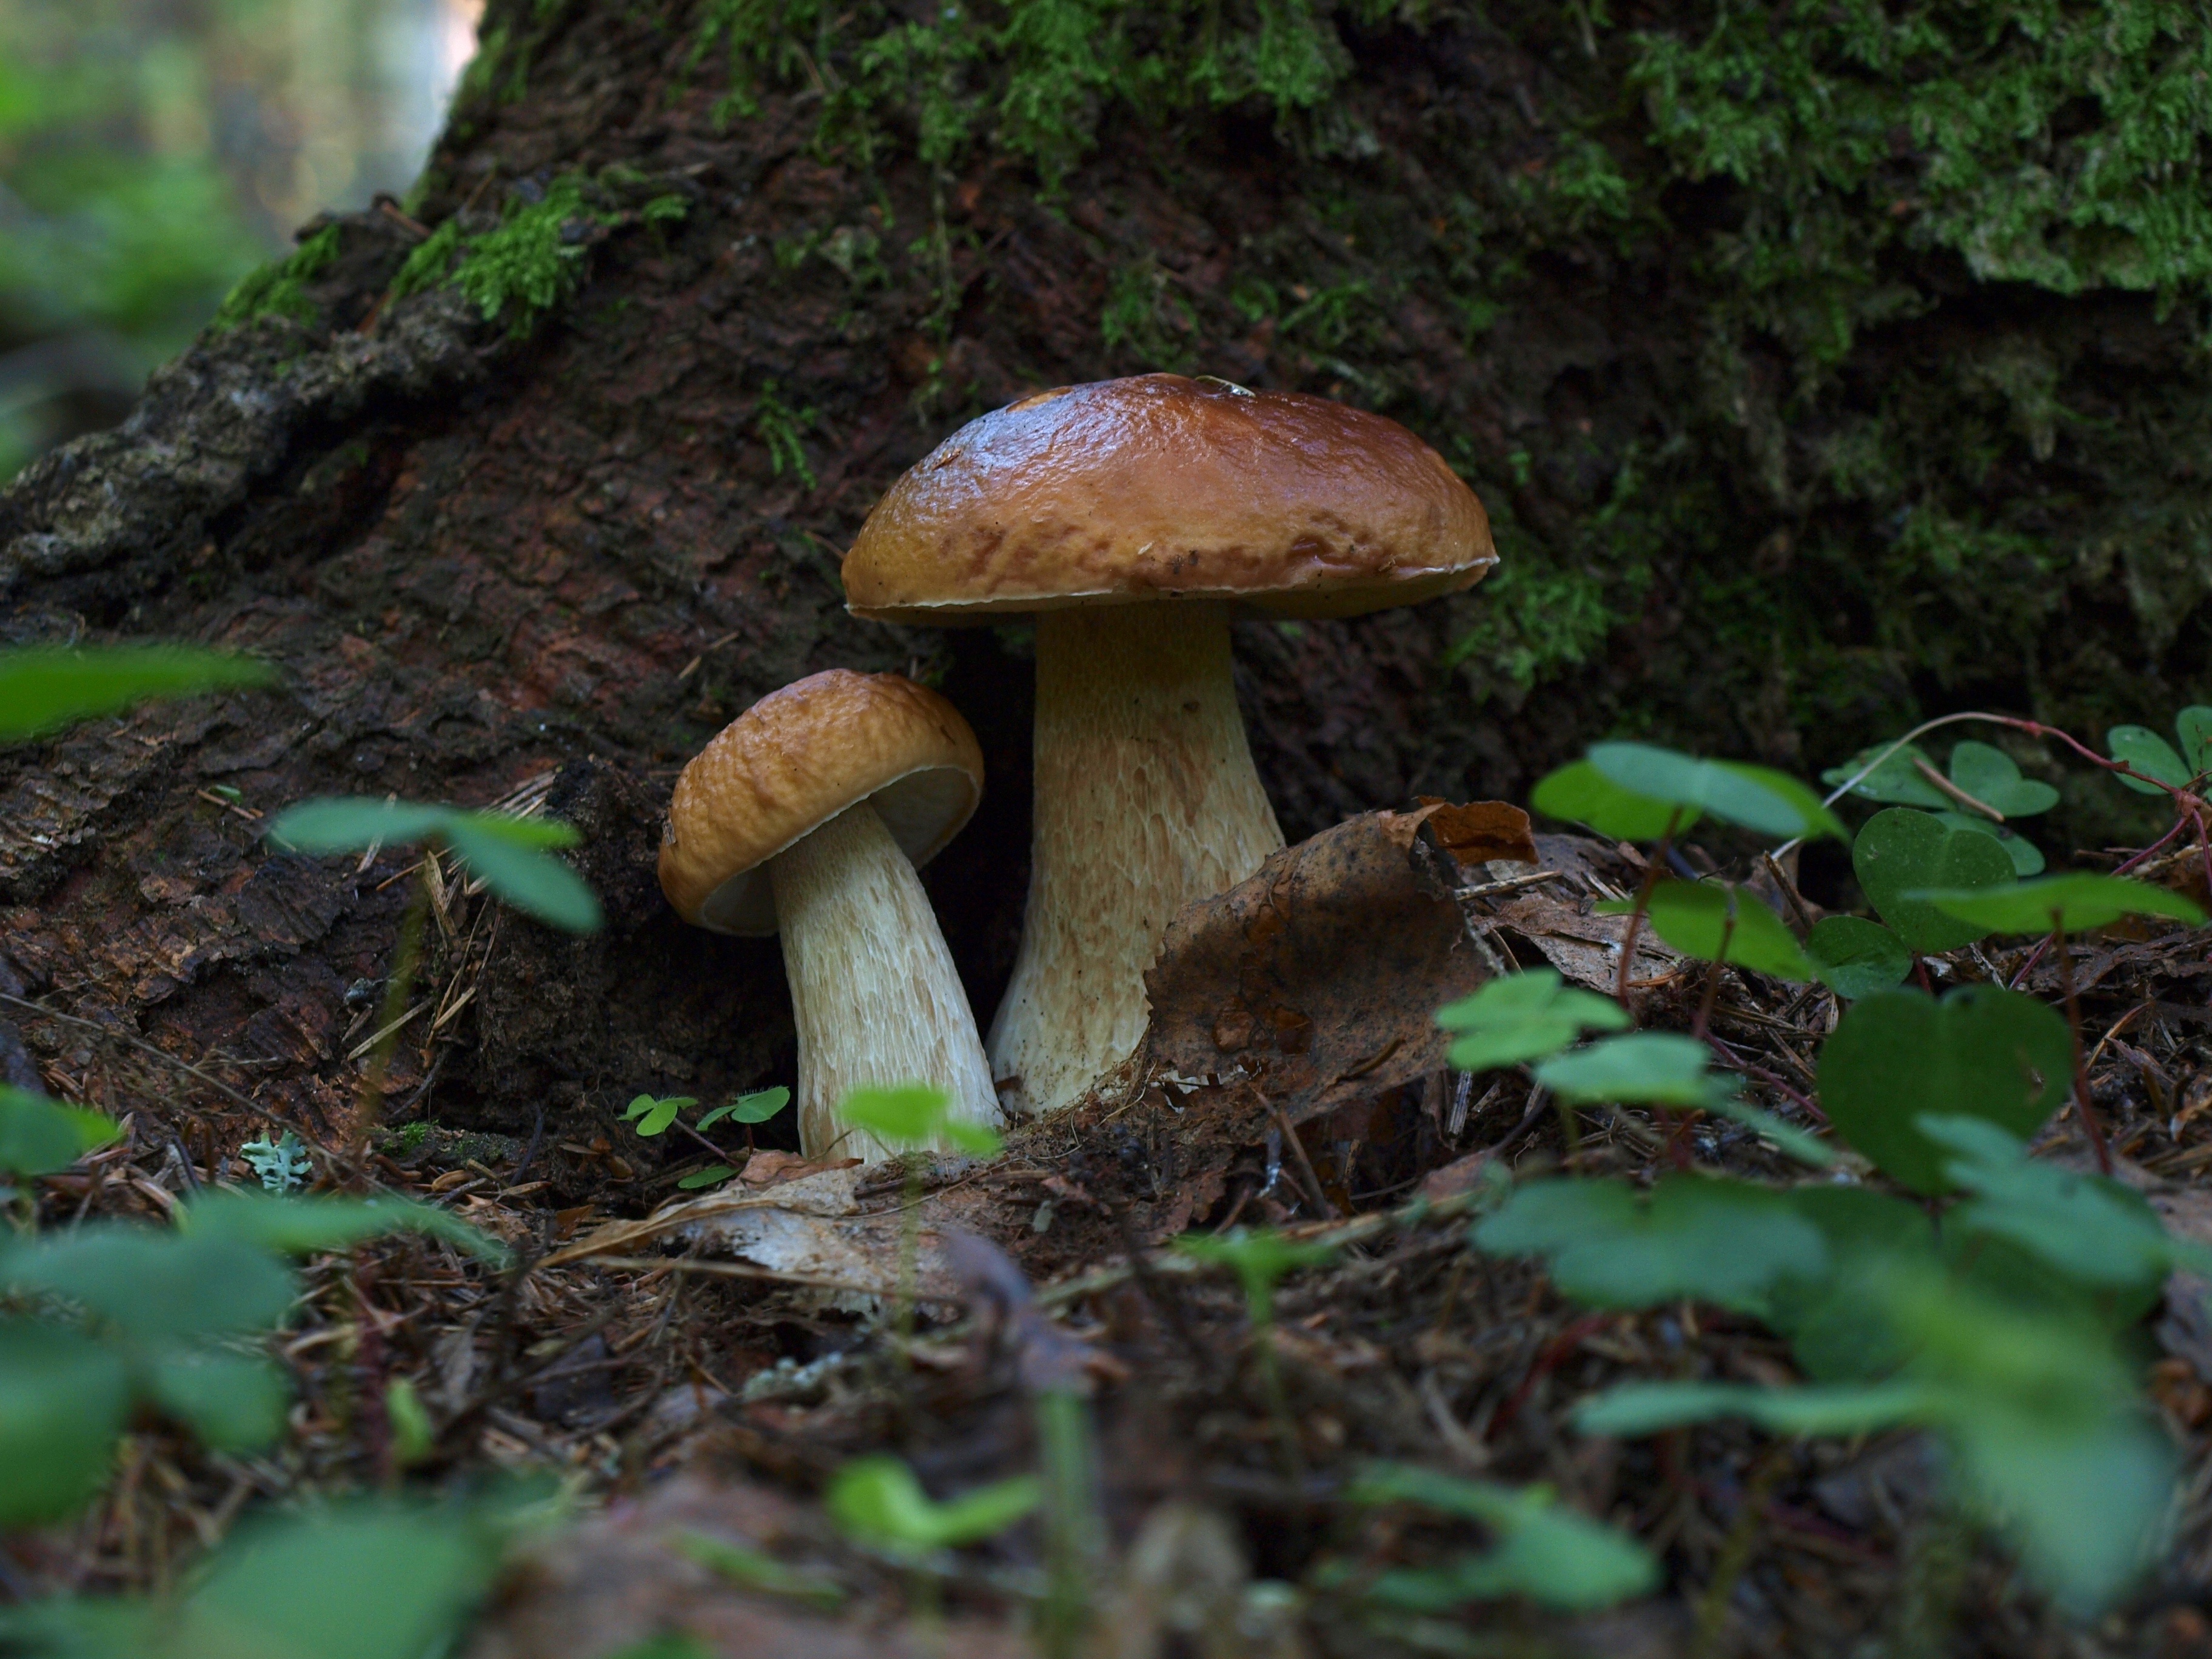
nature, forest, white, jungle, soil, mushroom, fauna, fungus, mushrooms, rainforest, boletus, woodland, habitat, bolete, agaricus, matsutake, white mushroom, oyster mushroom, edible mushroom, natural environment, medicinal mushroom, agaricomycetes, agaricaceae, penny bun